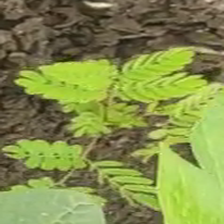
Weed species: Dwarf_cassia_(Chamaecrista pumila)